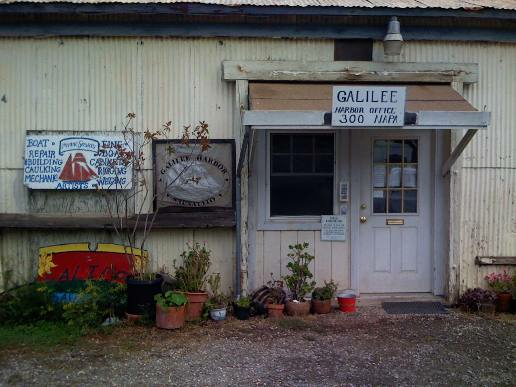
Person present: No